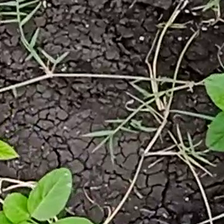
Weed species: Harali_(Cynodon_dactylon)